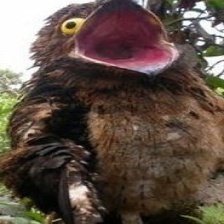
Species: GREAT POTOO
Scientific name: NYCTIBIUS GRANDIS